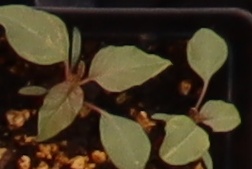
Label: Redroot Pigweed